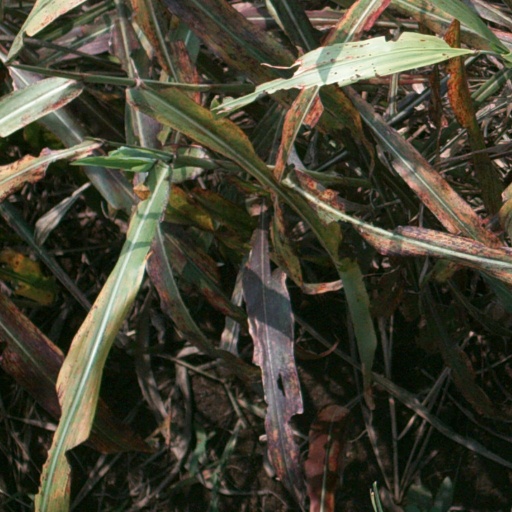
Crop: sorghum